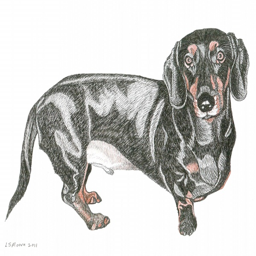
a colored pen and ink drawing of a black and tan , short - haired dachshund by person